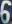
Number: 6